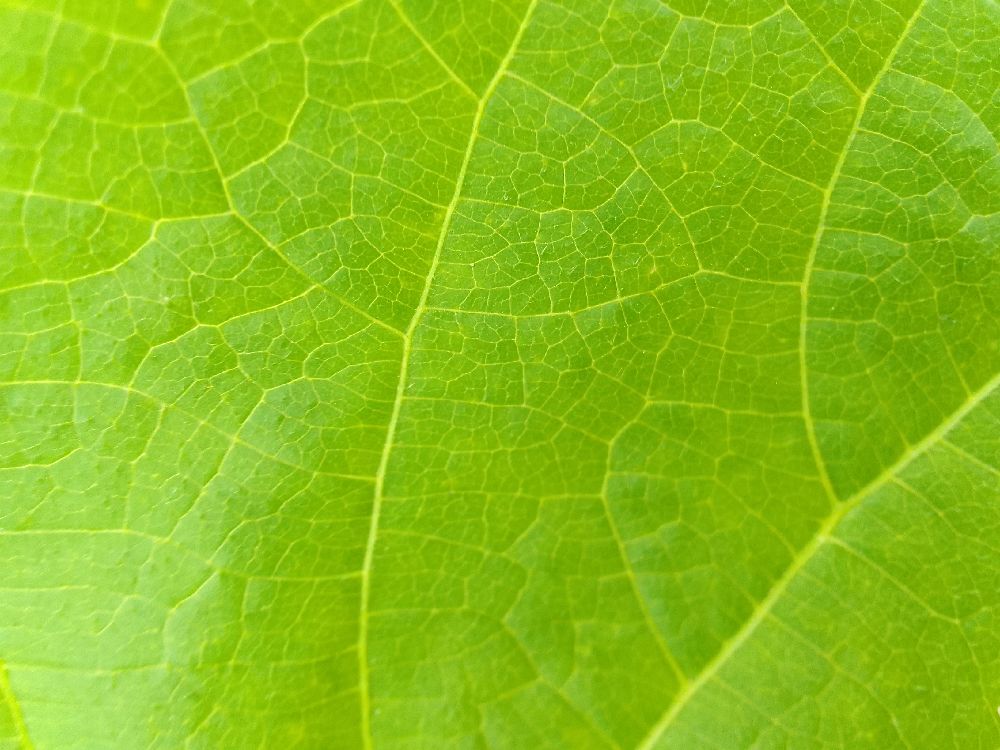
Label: healthy